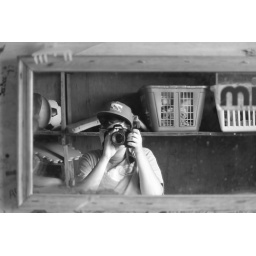
in the boat house